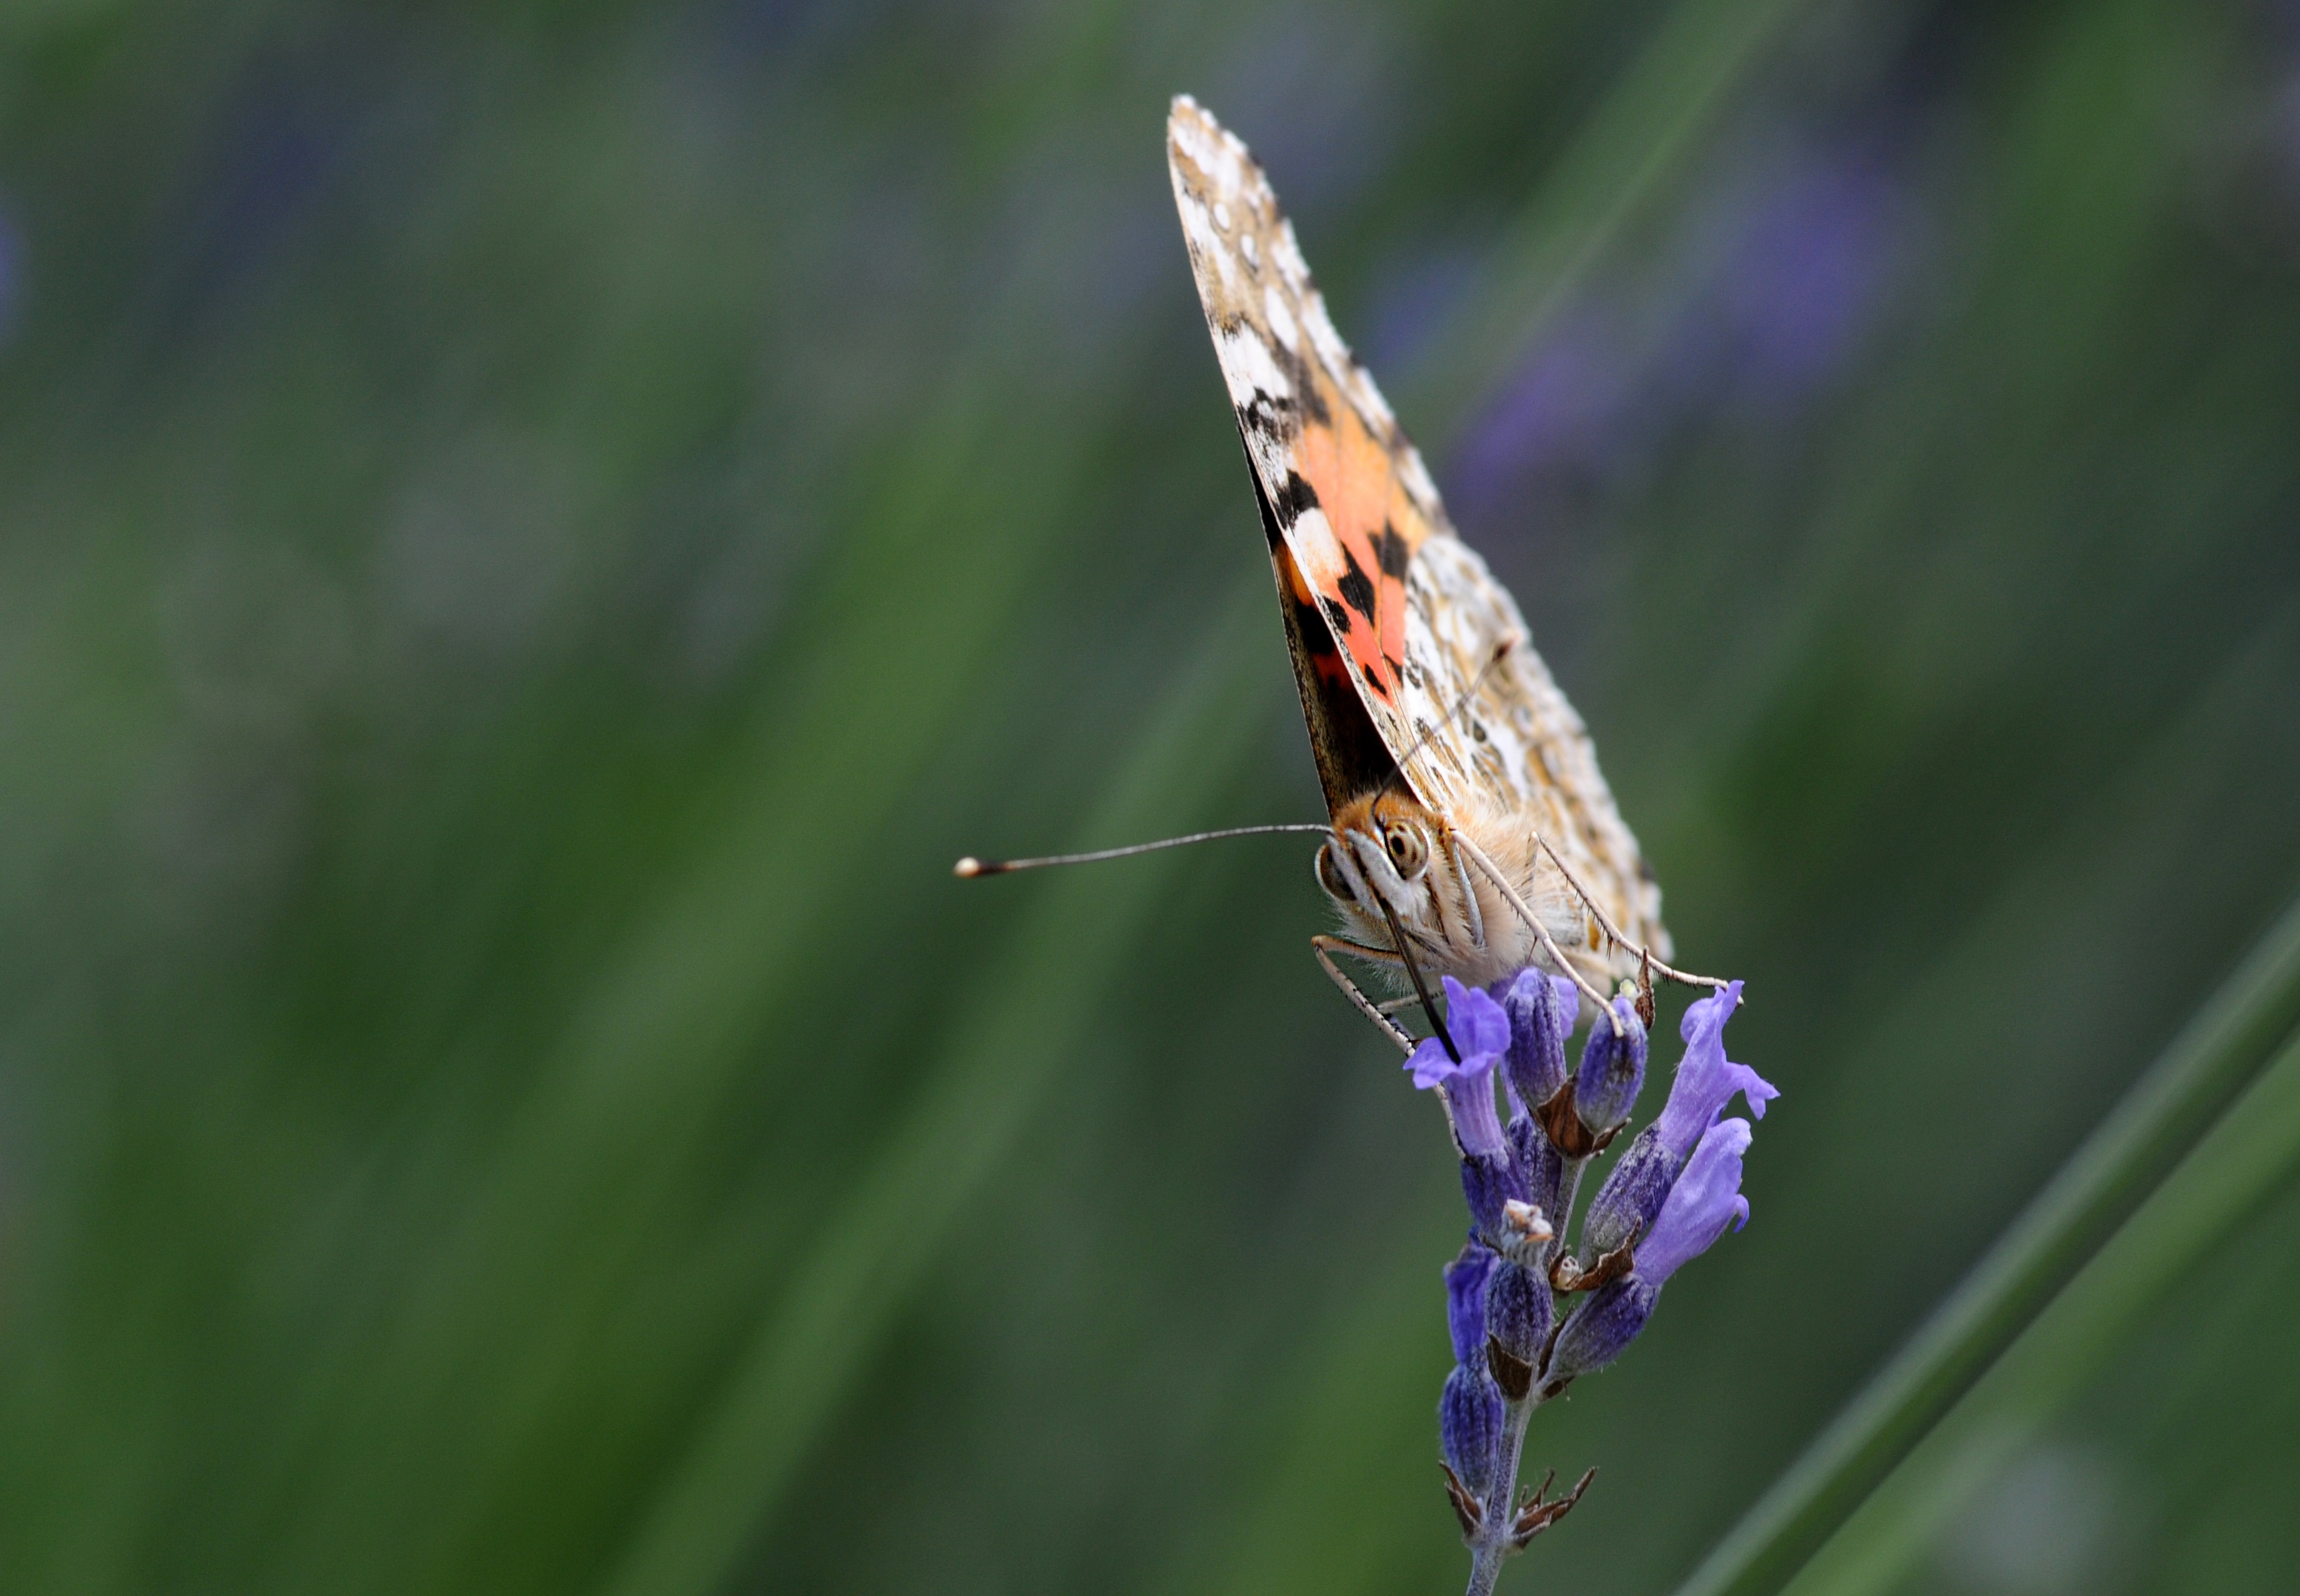
nature, grass, wing, photography, meadow, prairie, flower, animal, insect, moth, butterfly, garden, flora, fauna, invertebrate, close up, nectar, macro photography, arthropod, plant stem, moths and butterflies, lycaenid